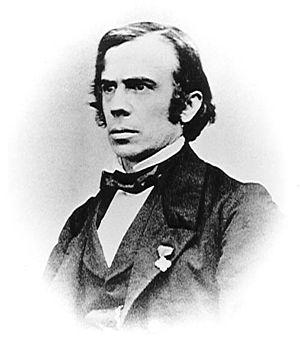
Louis Appia, de son nom complet Louis Paul Amédée Appia, né le 13 octobre 1818 à Hanau et décédé le 1ᵉʳ mars 1898 à Genève, est un chirurgien suisse qui s'illustra particulièrement dans la médecine militaire.